Daytona USA 2001

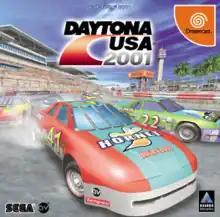
Japanese cover art

Daytona USA 2001, known in North America as Daytona USA, is a racing arcade game developed by Sega and Genki for the Dreamcast. It is a complete revamp of "Daytona USA" (1994), featuring every course from the original game and "" (1996), as well as three new tracks. "Daytona USA 2001" also introduced a Championship mode, where the player must place above a certain point in the overall rankings to progress, culminating in the King of Daytona Cup.